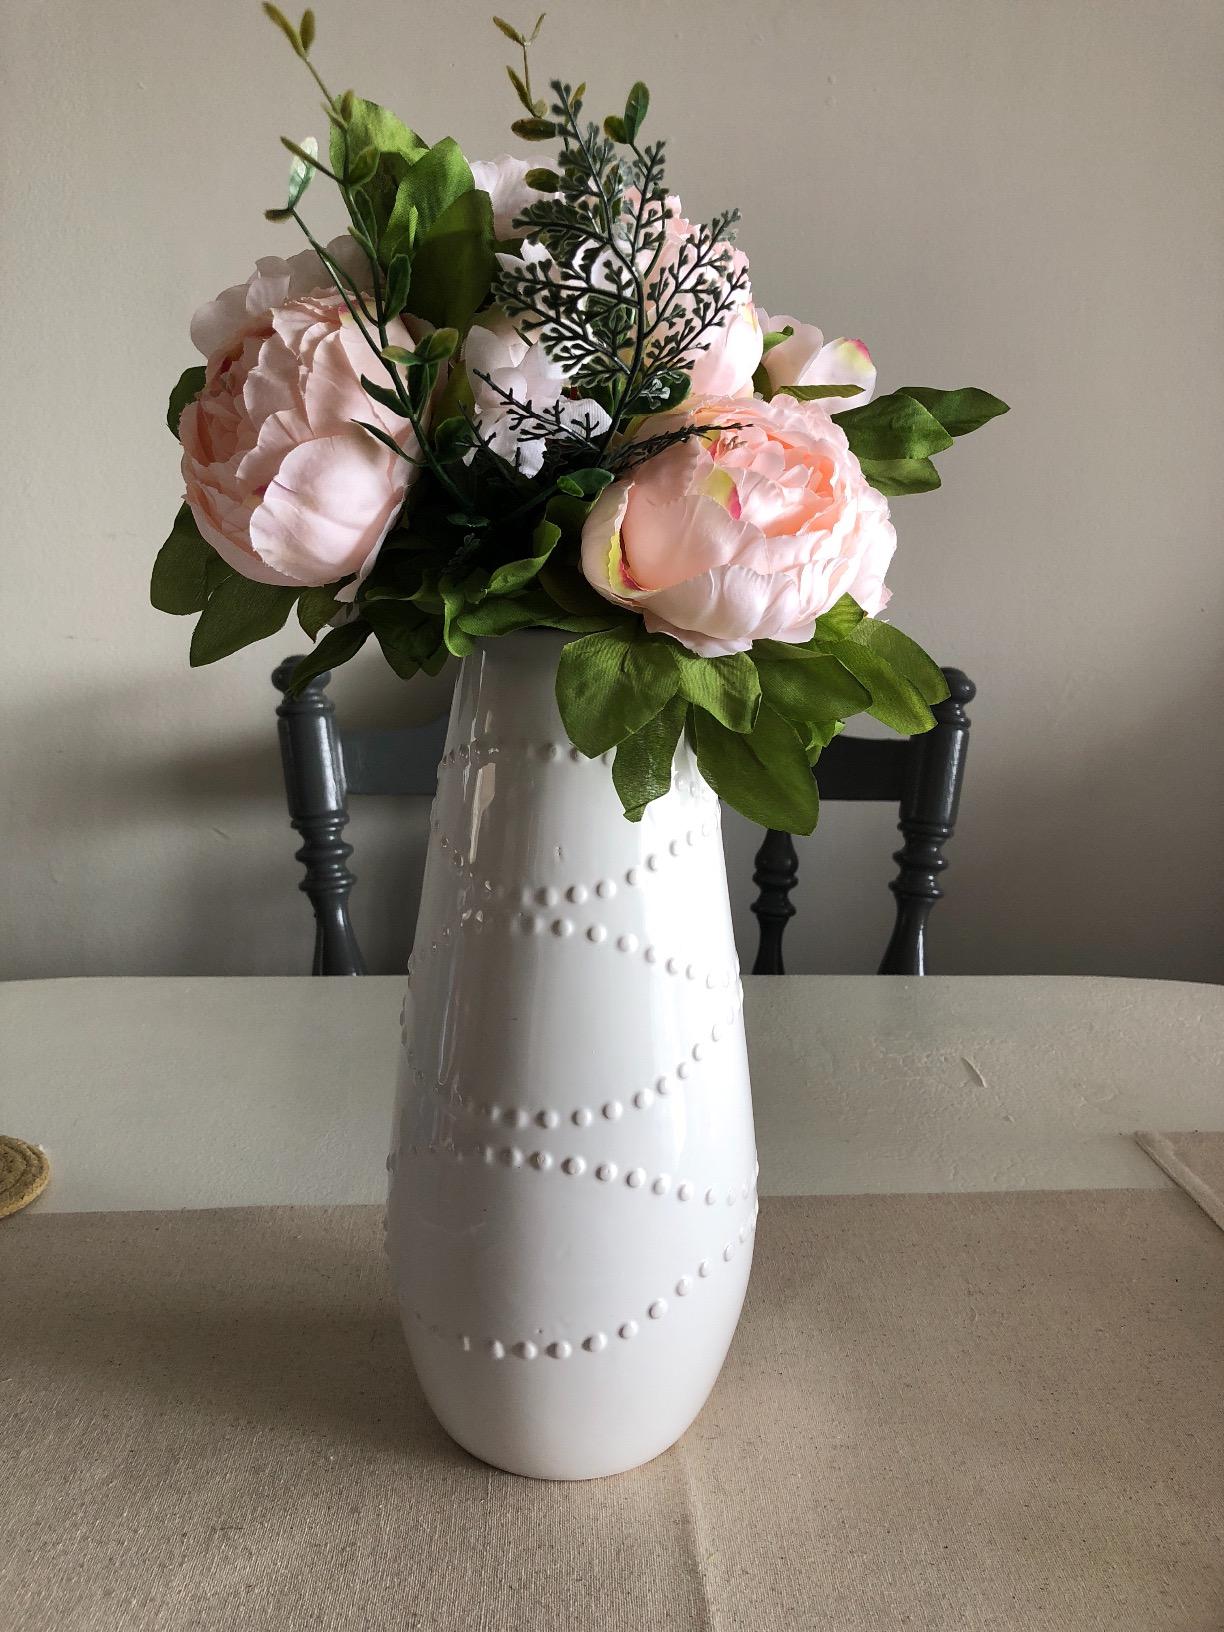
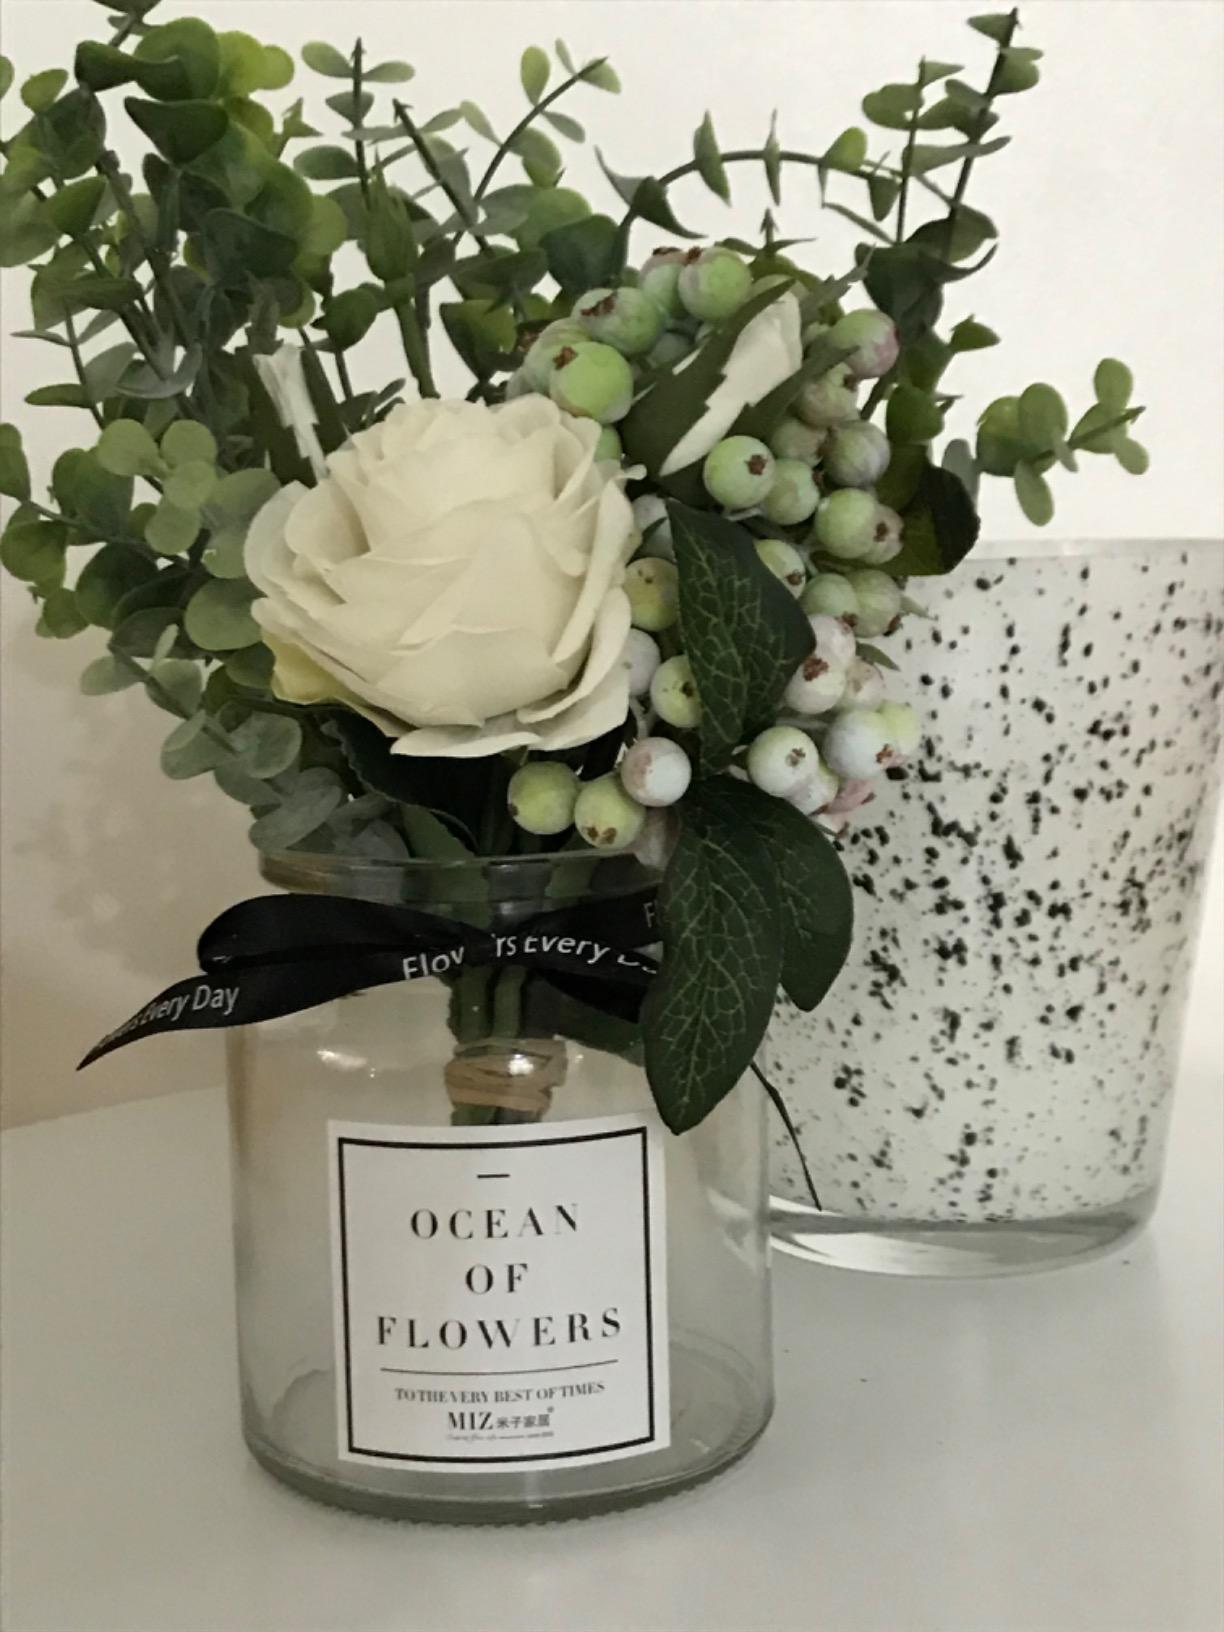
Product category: vase
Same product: no